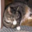
Label: cat